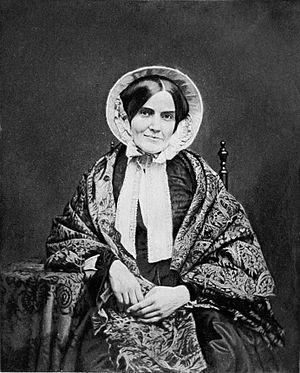
Delia Salter Bacon est une dramaturge et nouvelliste américaine, également spécialiste de Shakespeare. Elle est surtout connue pour son travail sur la paternité des œuvres de Shakespeare, qu'elle a attribuée à des réformateurs sociaux, notamment Francis Bacon, Sir Walter Raleigh et d'autres.
La question de la paternité des œuvres de Shakespeare porte sur l'éventualité que les œuvres attribuées à William Shakespeare aient été écrites par un autre que le natif de Stratford-upon-Avon. Les « anti-stratfordiens » — dénomination collective des tenants des diverses théories qui partagent cette hypothèse — voient dans le Shakespeare de Stratford un prête-nom destiné à protéger l'identité du ou des auteurs réels, qui pour des raisons propres n'auraient pas voulu ou pas pu endosser publiquement ce statut. Bien qu'elle ait suscité un grand intérêt dans le public, cette position est considérée comme « marginale » par la quasi-unanimité des spécialistes de Shakespeare et des historiens de la littérature, dont la plupart ne l'évoquent jamais que pour en réfuter ou en relativiser les arguments.